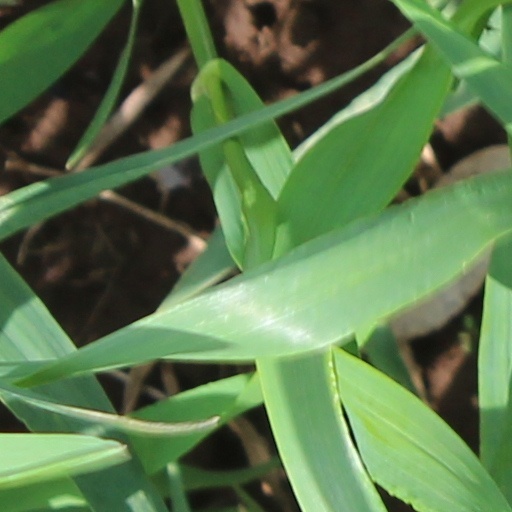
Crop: wheat